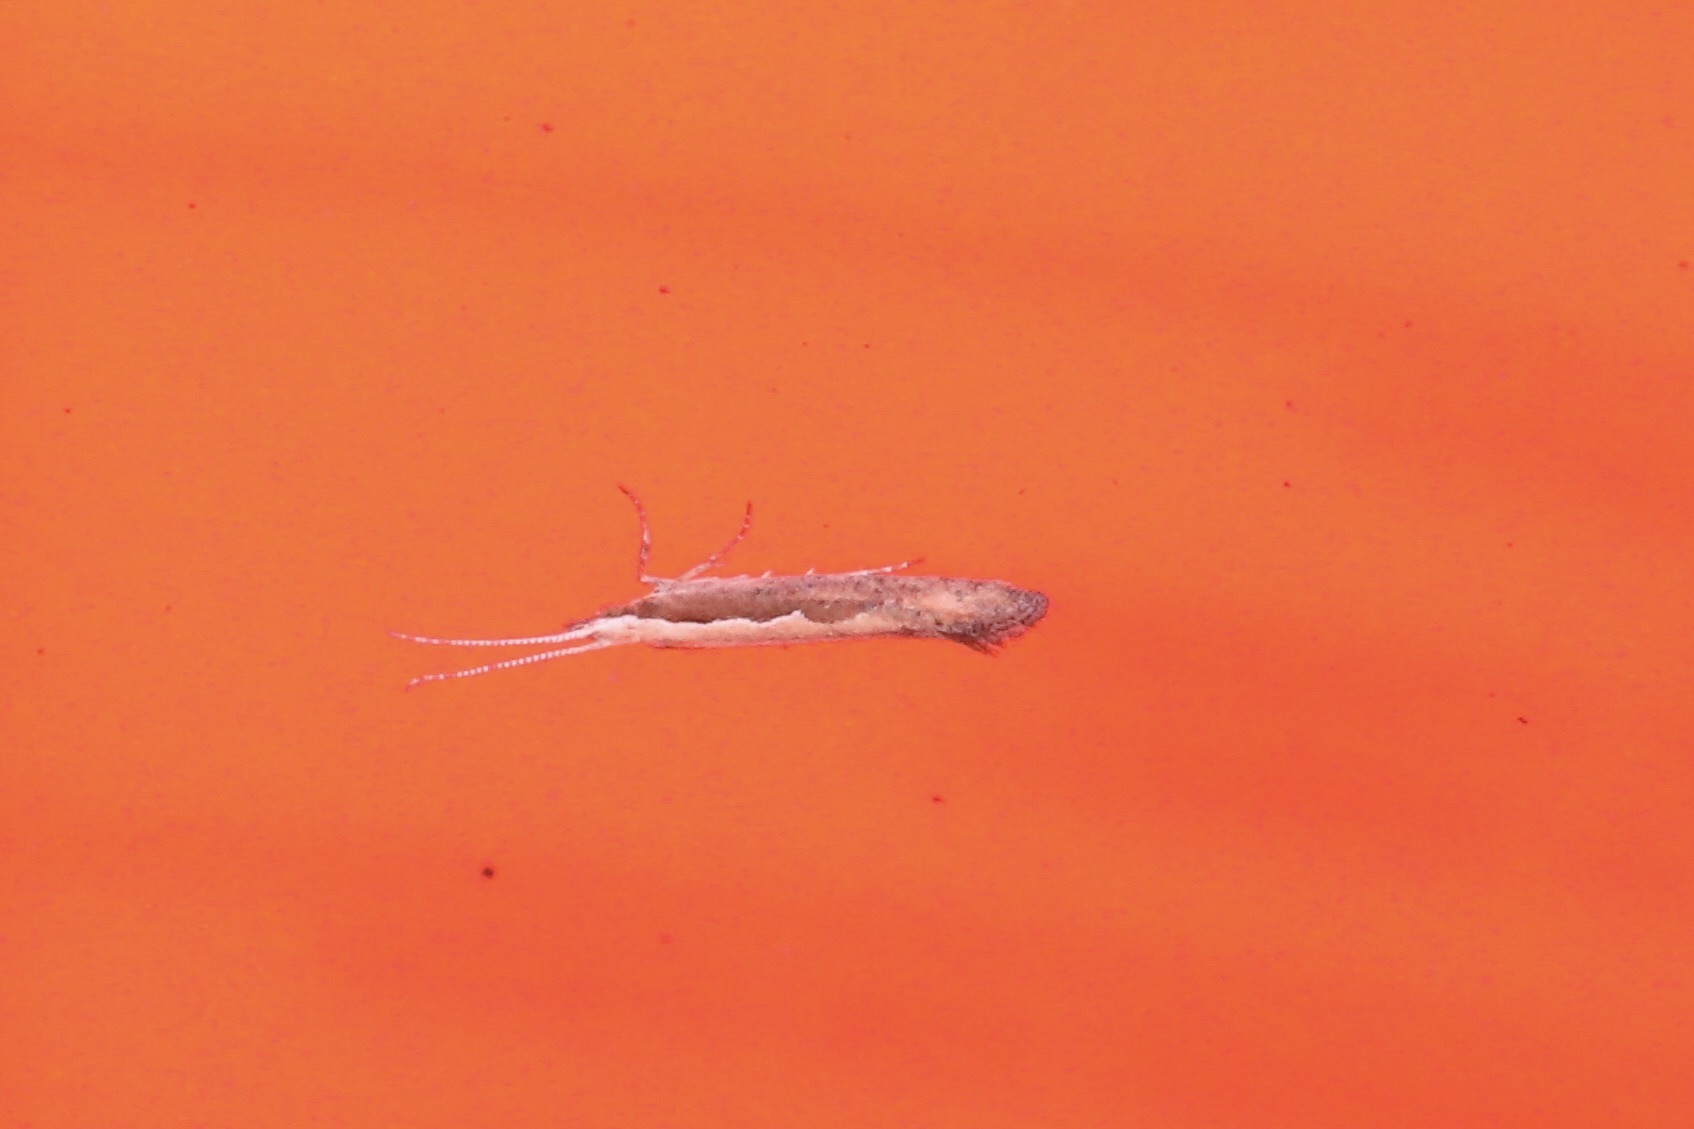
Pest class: diamondback_moth